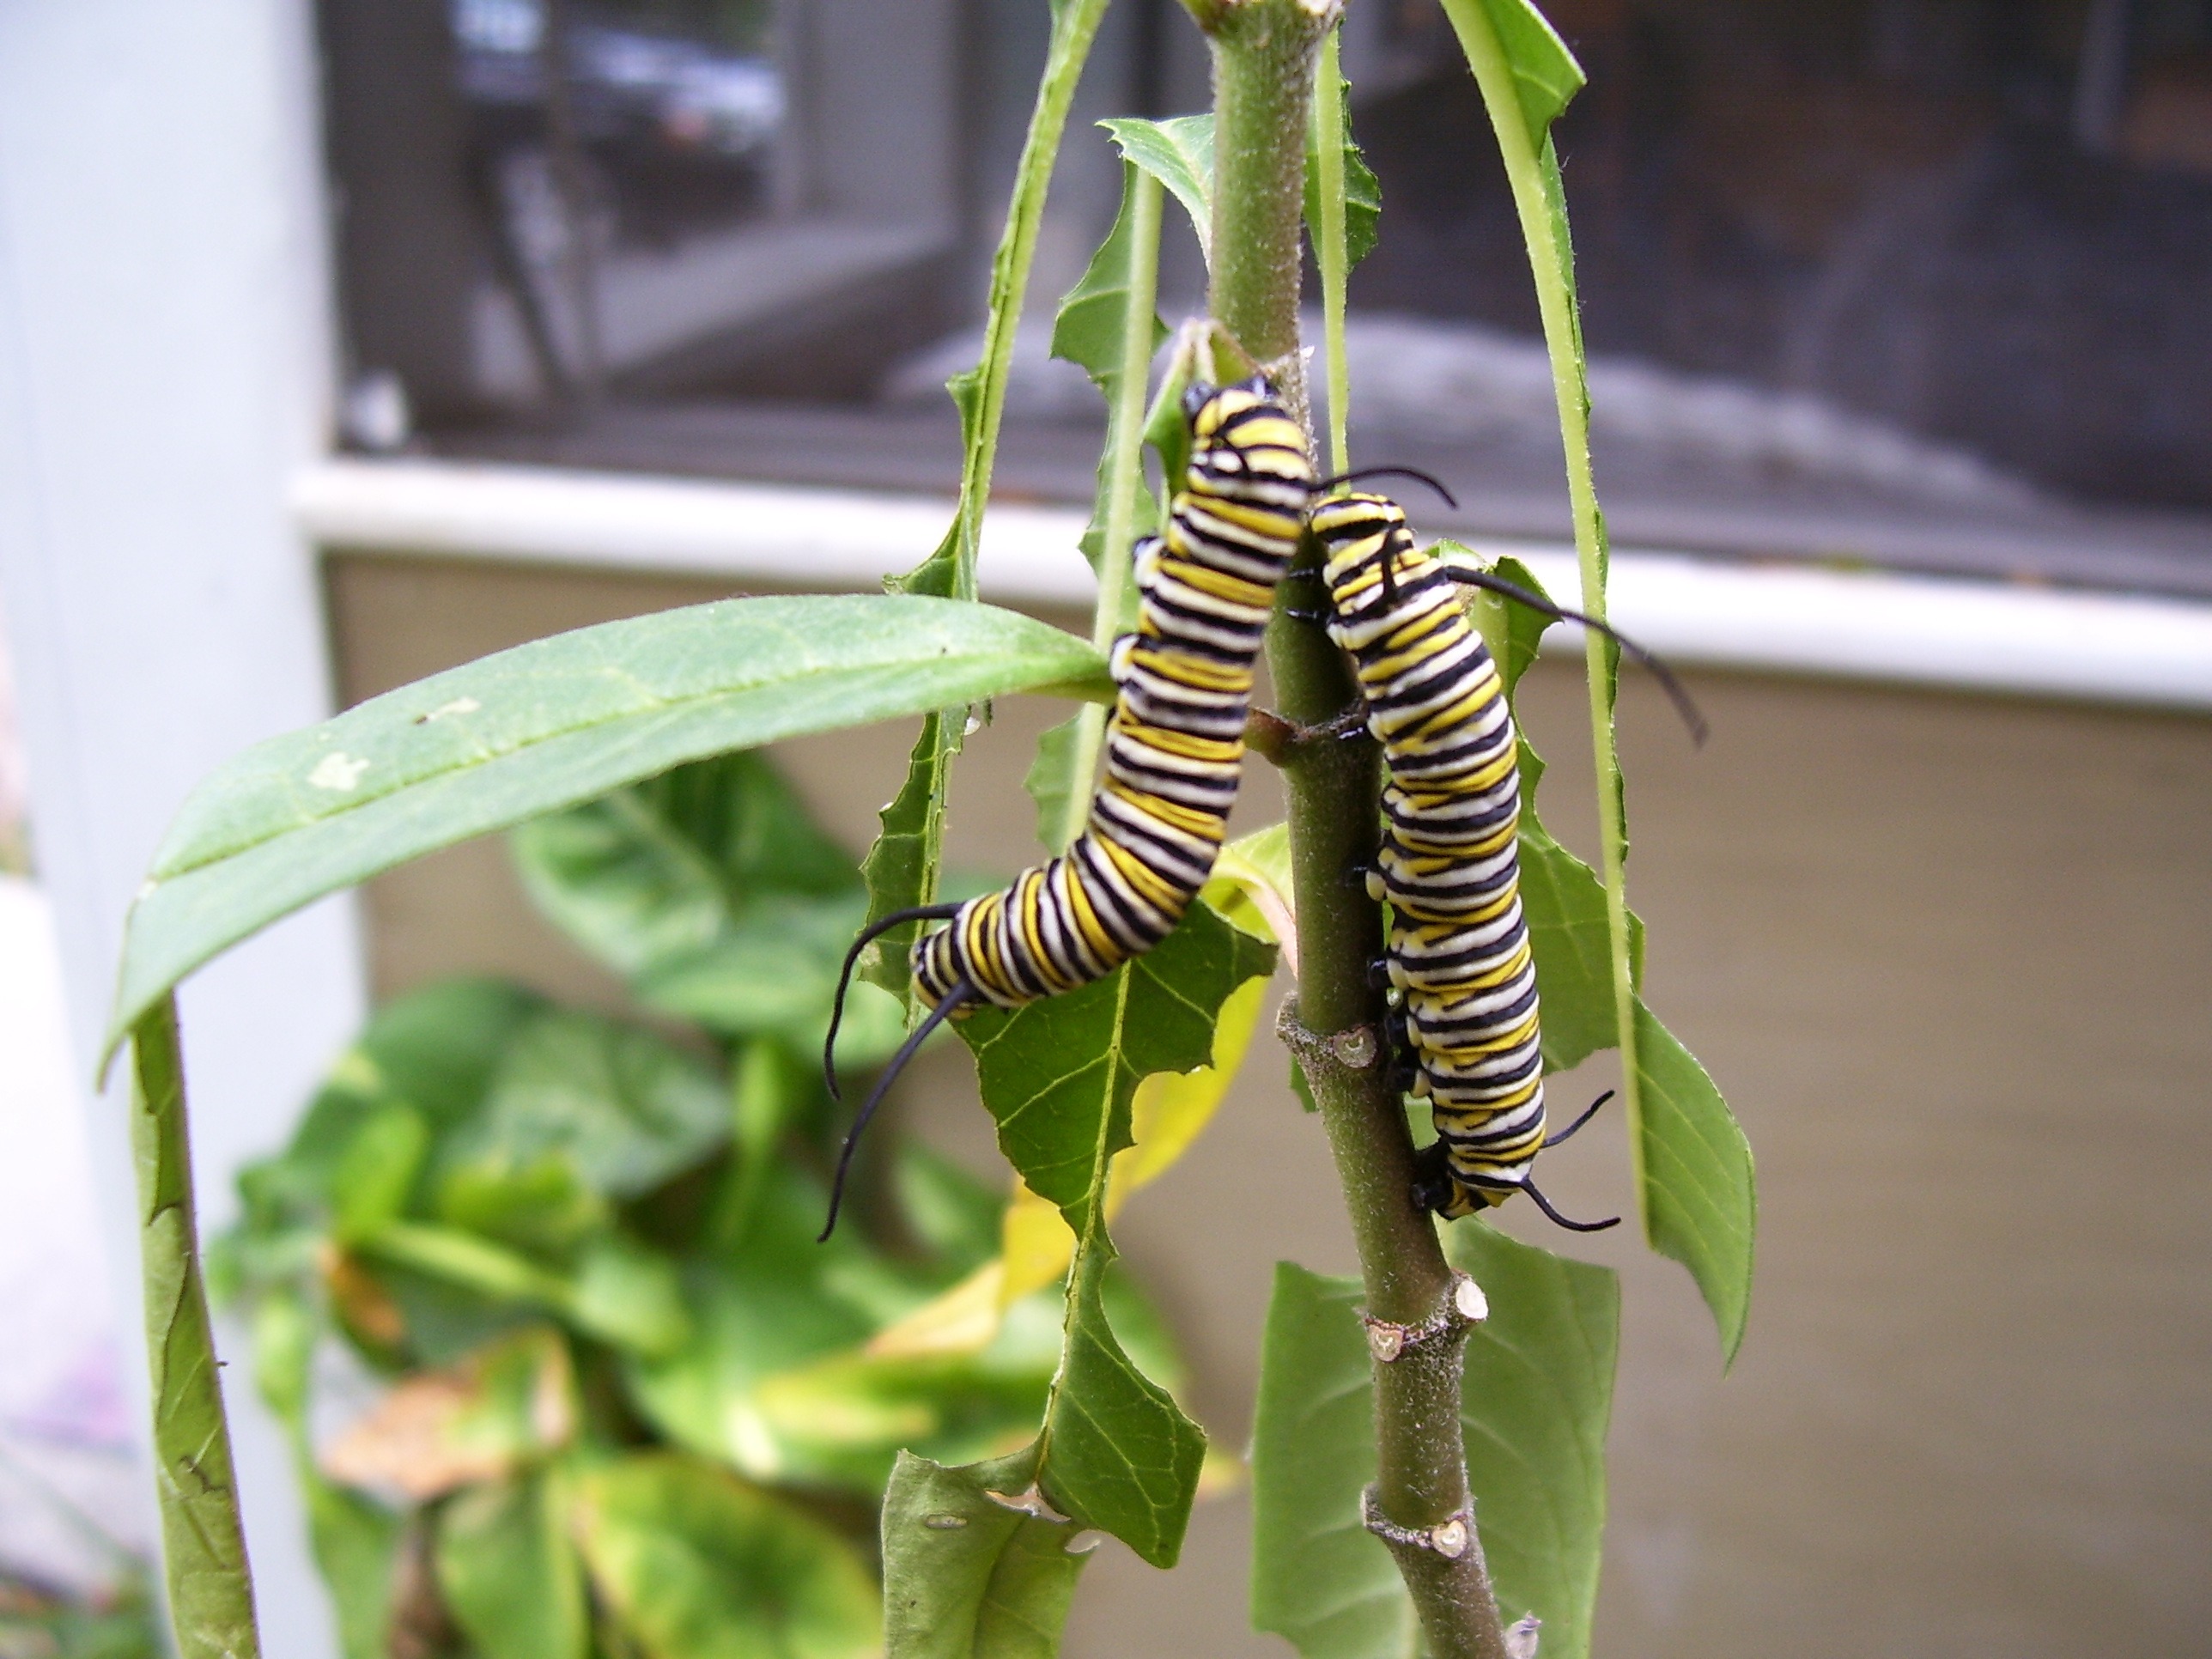
nature, outdoor, growth, plant, flower, green, insect, scenery, botany, moth, butterfly, flora, fauna, invertebrate, greenery, caterpillar, monarch, close up, leaves, outside, mantis, larva, milkweed, macro photography, arthropod, plant stem, moths and butterflies